Crowd Cow

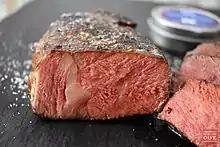
A Crowd Cow sous vide New York strip steak

When Crowd Cow started, it only sold beef. Its area of concentration is on selling different types of beef including the expensive Japanese A5 wagyu. It also sells chicken, pork, lamb, and seafood. Crowd Cow sells less frequently available meats such as bison, and during Thanksgiving, it sells turkeys. The company began selling pork for the first time on May 2, 2018. The types of pork it sold were pork chops, pork ribs, chorizo, bacon, and sausage. It sourced the pork from Deck Family Farms in Willamette Valley, Oregon, for West Coast customers and Autumn's Harvest Farm in Finger Lakes, New York, for East Coast customers.